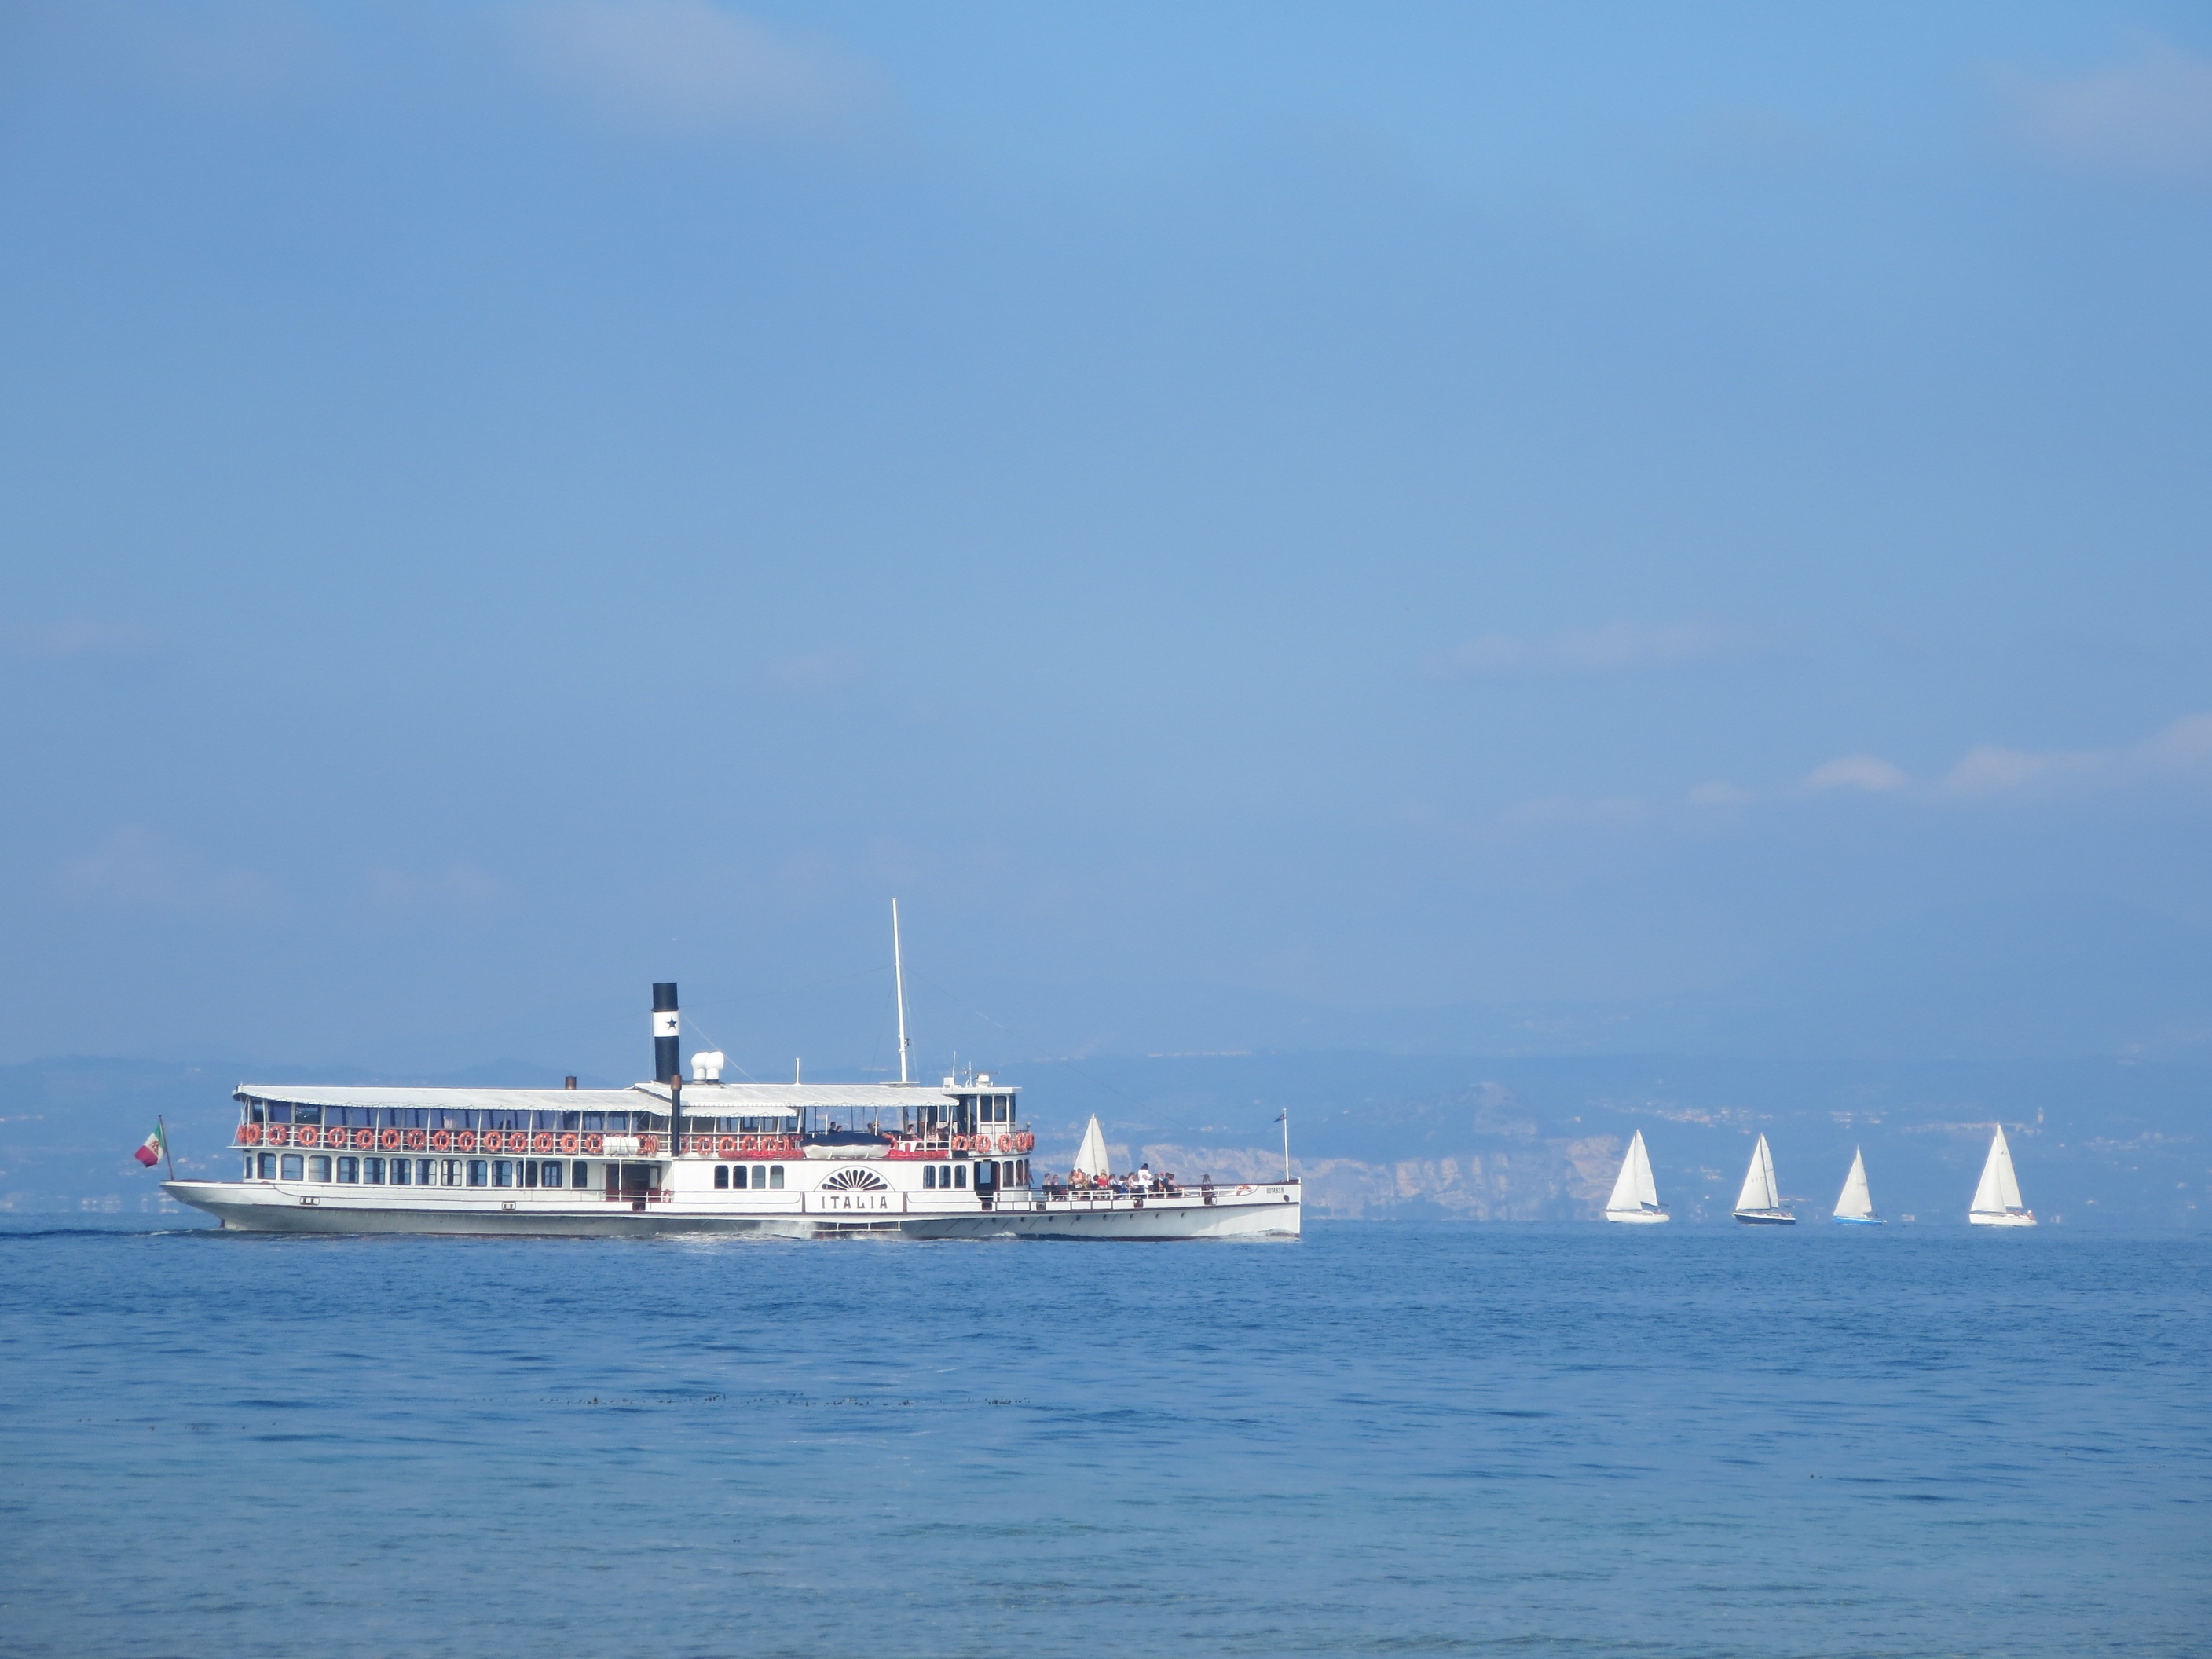
sea, coast, ocean, boat, lake, ship, vehicle, bay, cargo ship, garda, ferry, channel, watercraft, passenger ship, paddle steamer, freight transport, paddle steamers, beautiful steam ship